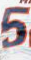
Number: 5